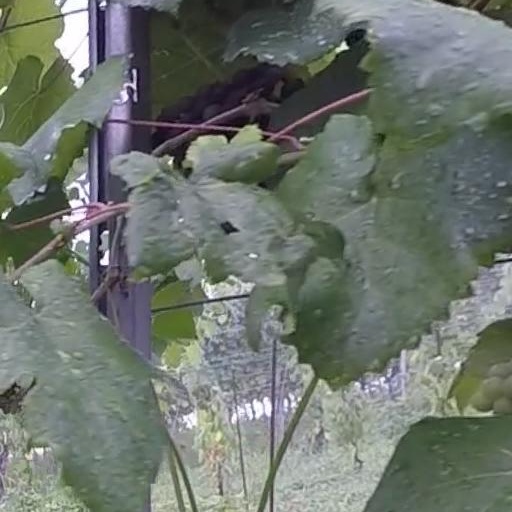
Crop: grape